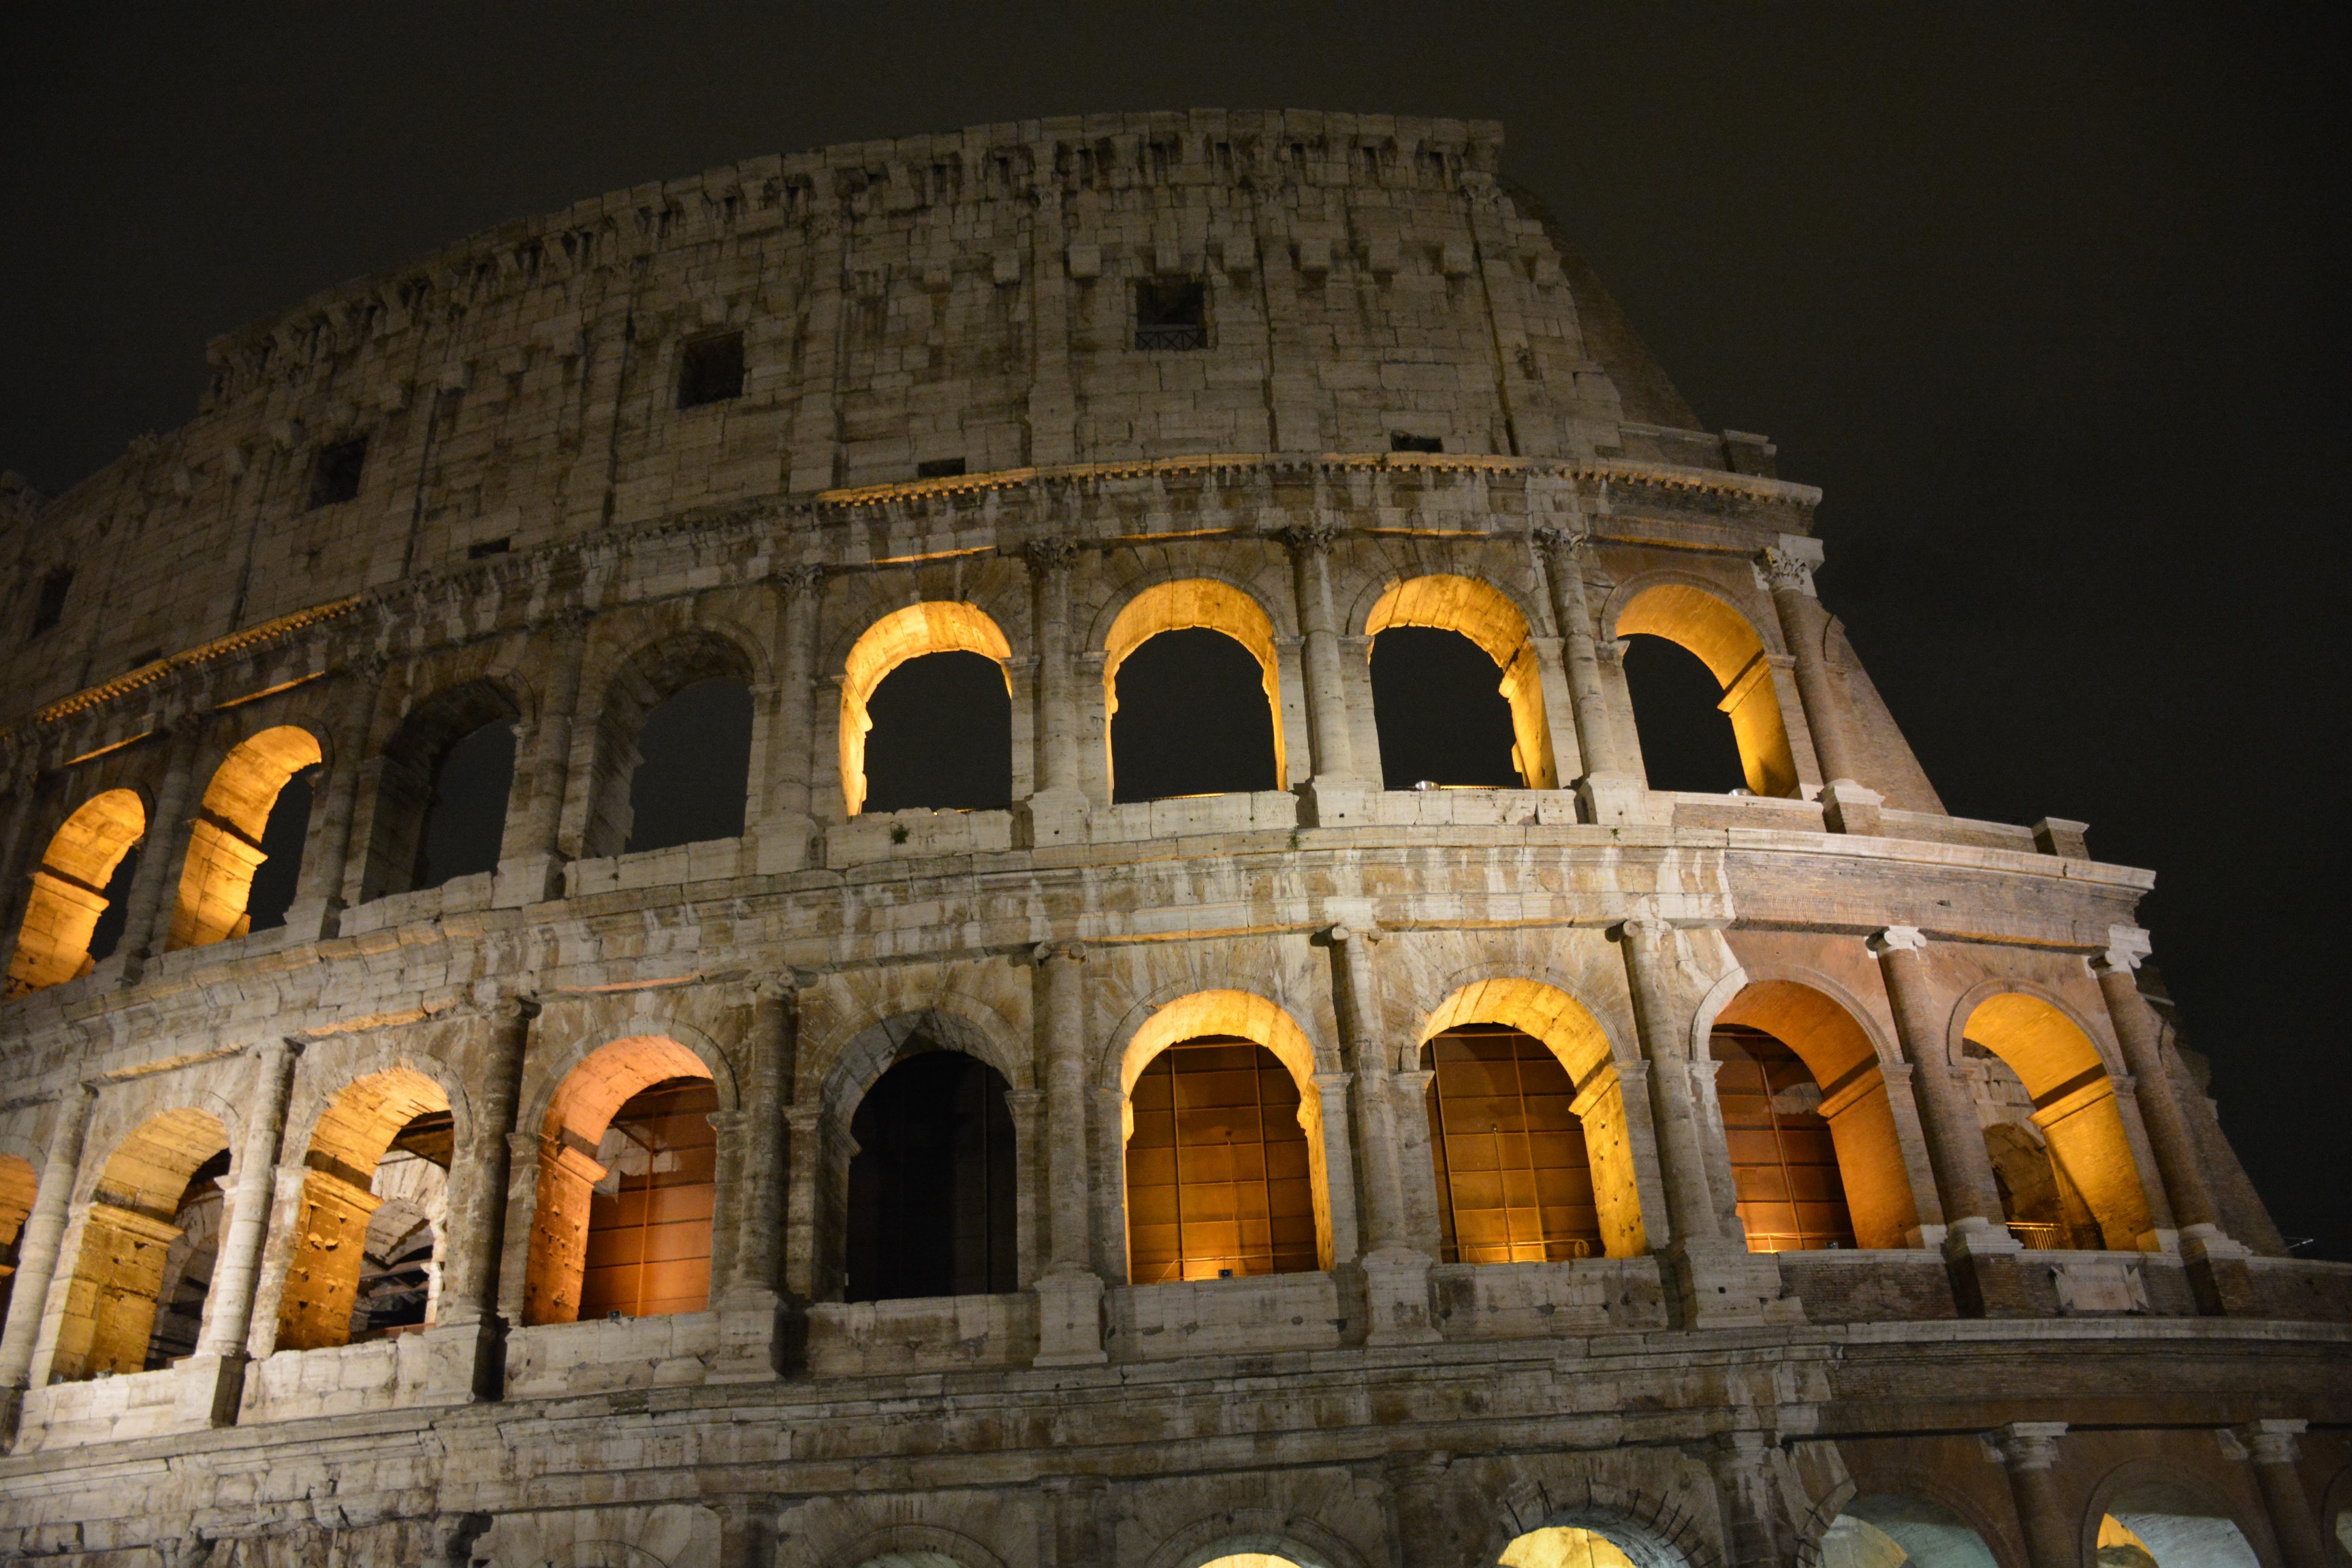
architecture, structure, night, city, travel, dark, arch, holiday, landmark, arena, rome, temple, basilica, dome, lit, gladiator, ancient rome, ancient history, wonder of the world, human settlement, ancient roman architecture, kolosseum